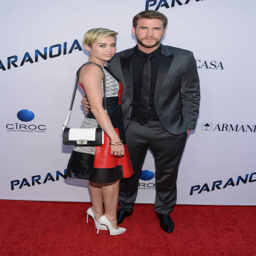
pop artist and actor attend the premiere .